Chicano poetry

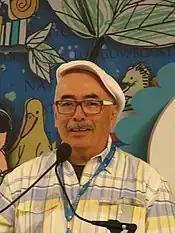
In 2015, Juan Felipe Herrera became the first Chicano or Latino United States Poet Laureate.

Chicano poets focused on the effects of racism on the Chicana/o community and the perseverance of Chicanos to maintain their cultural, political, and social identity. Nephtalí De León was one early pioneer, writing a poetry book "Chicanos" in the early 1960s as well as the poems "Hey, Mr. President, Man!," "Coca Cola Dream," and "Chicano Popcorn."